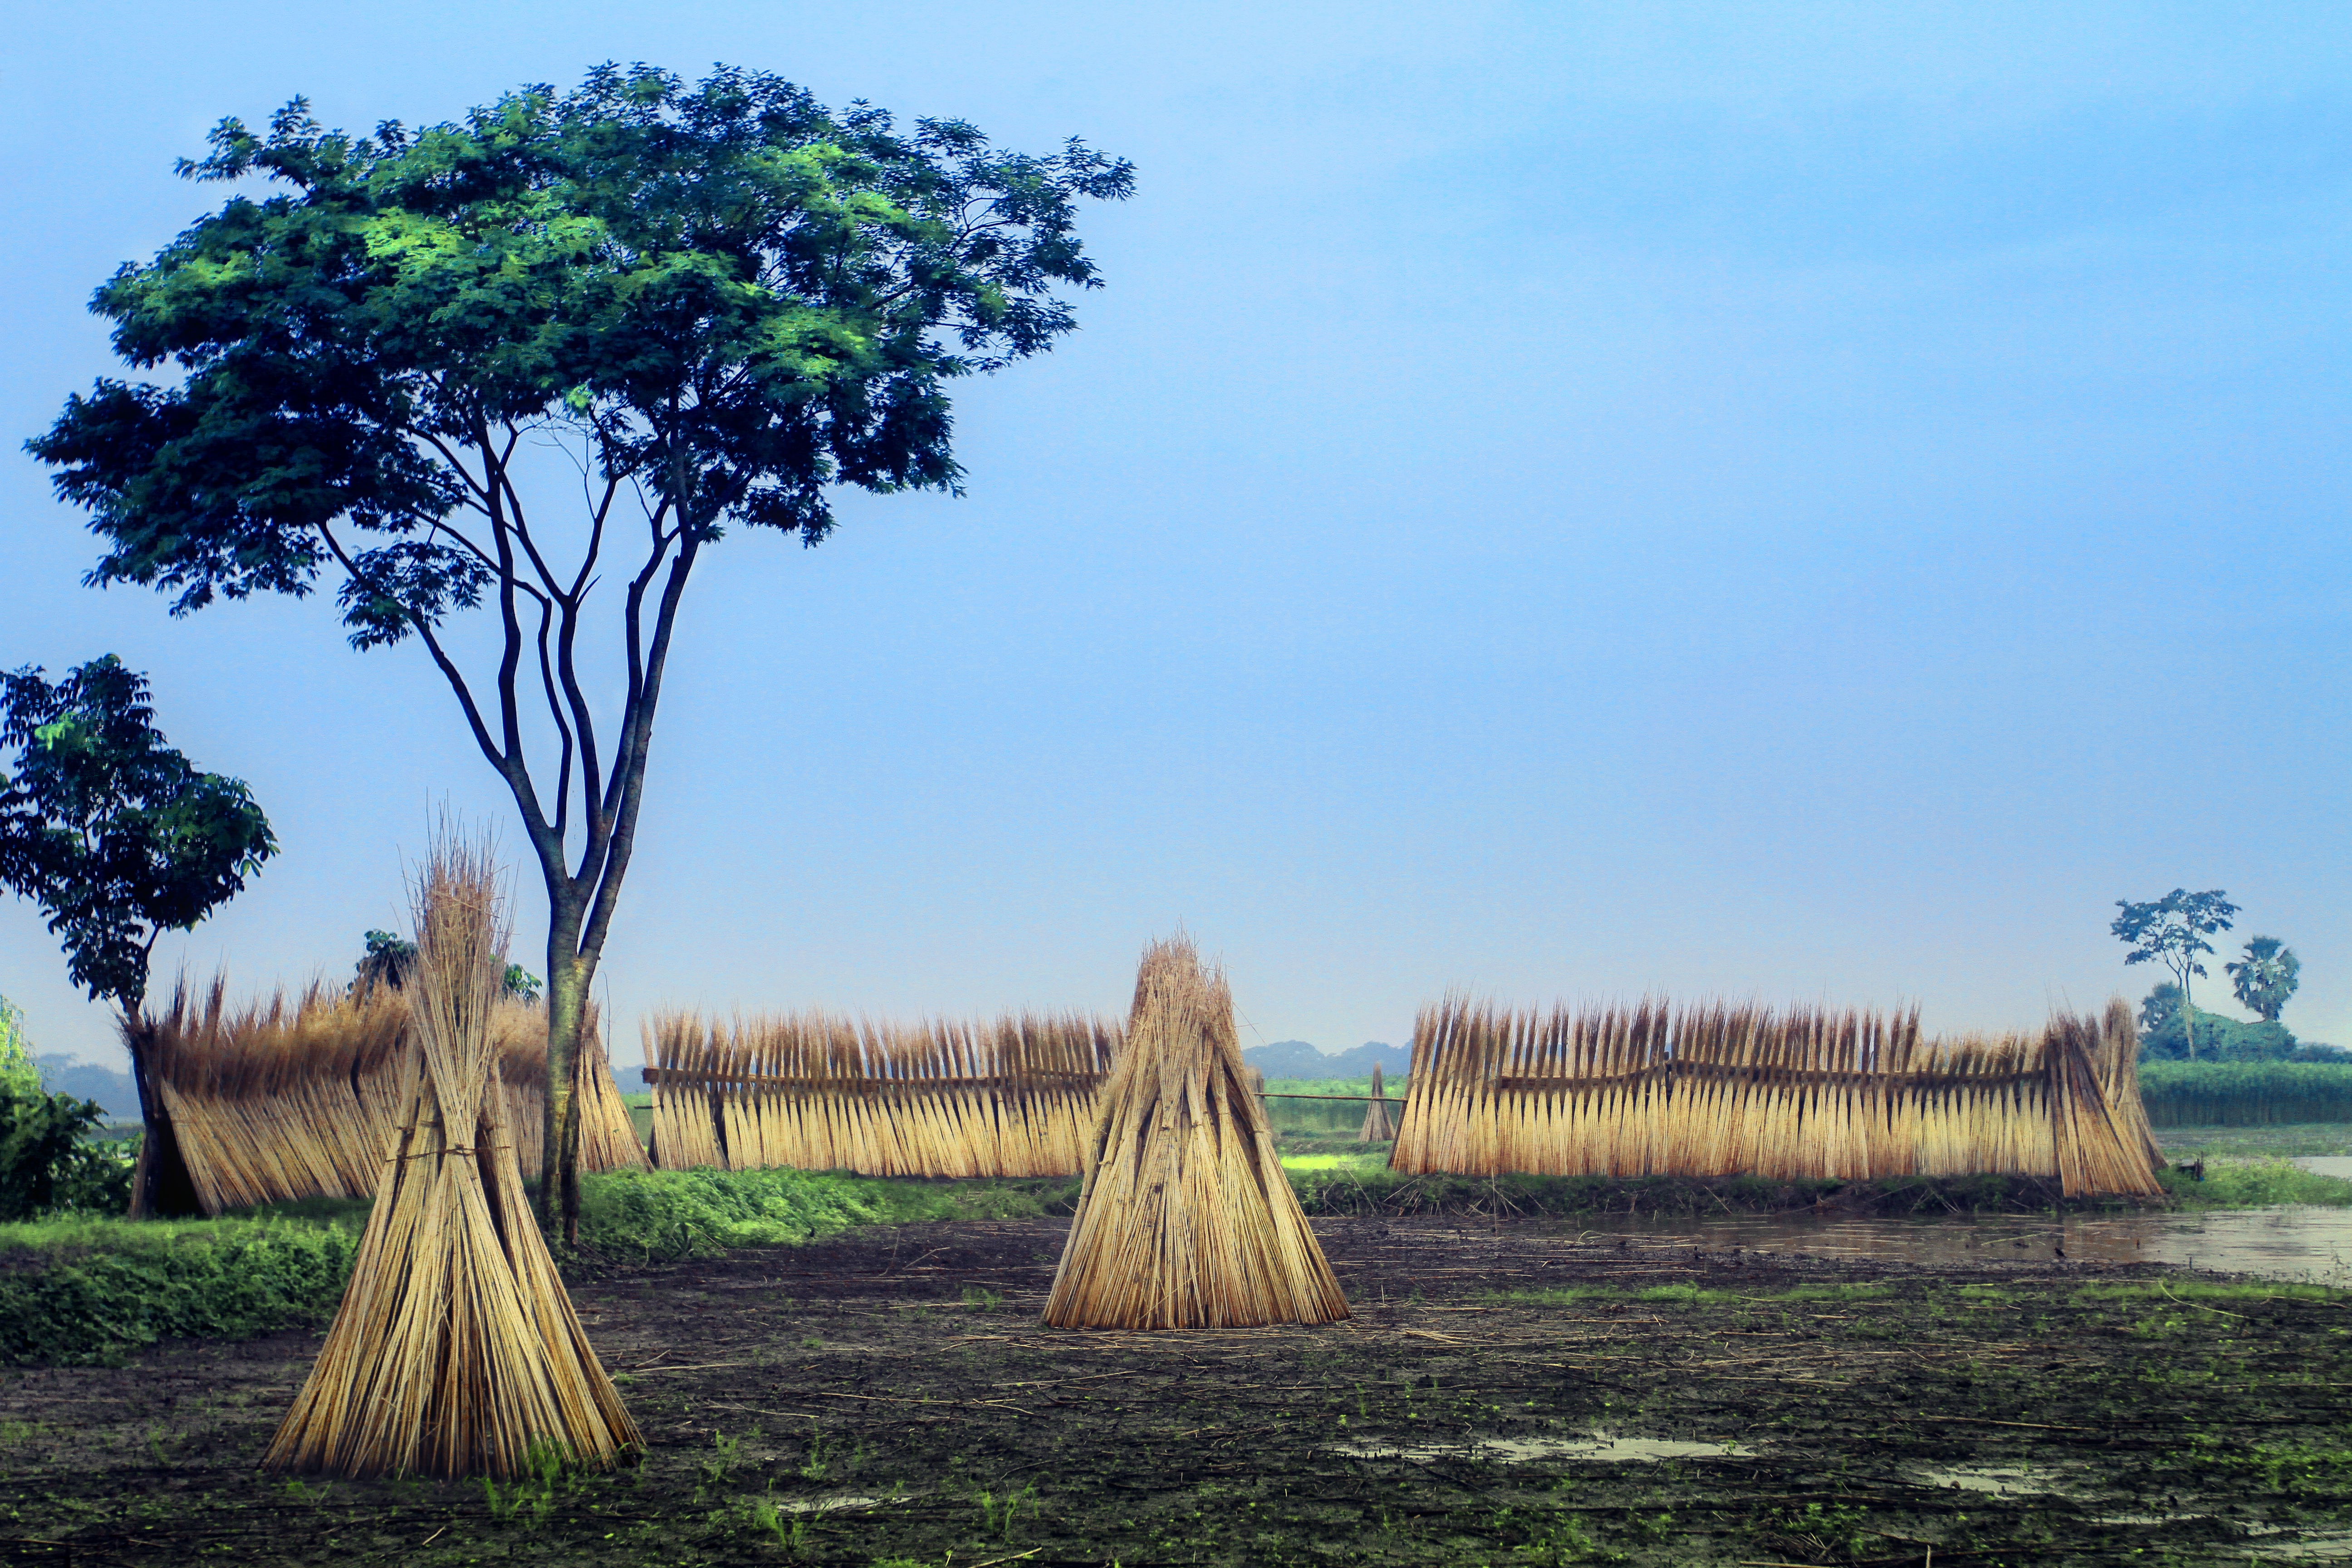
landscape, tree, nature, grass, plant, field, flower, thatch, africa, agriculture, savanna, ecosystem, rural area, woody plant, arecales